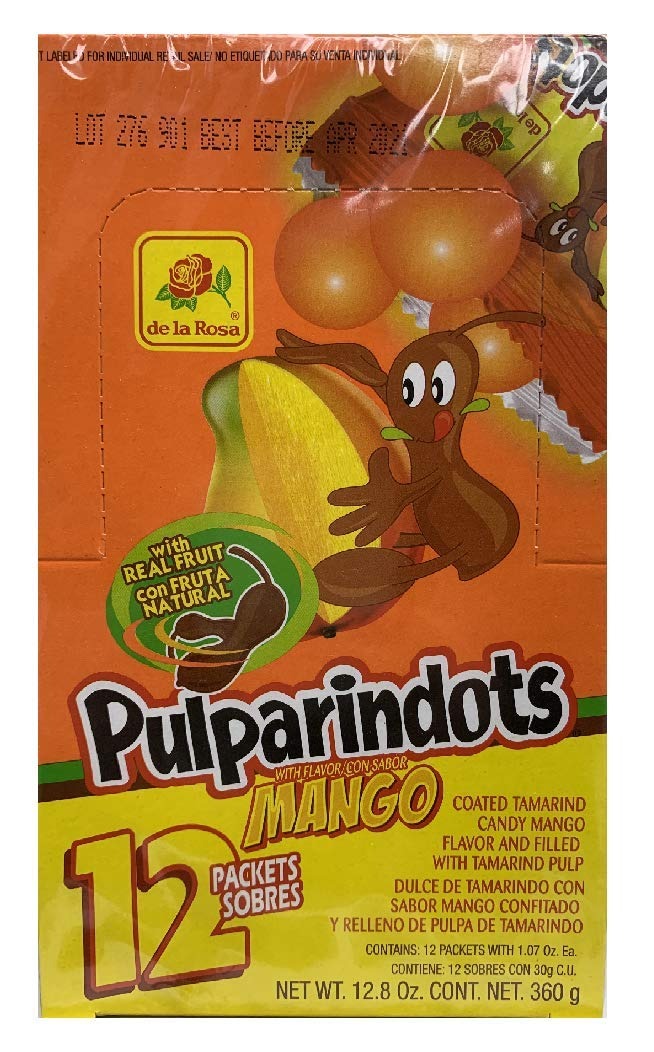
Item Name: DE LA ROSA Pulparindots Dulce de Tamarindo Sabor Mango 12 Sobres 360 gr. | Coated Tamarind Candy Mango Flavor and Filled with Tamarind Pulp 12 Packets 12.8 oz.
Bullet Point 1: DE LA ROSA Pulparindots Dulce de Tamarindo Sabor Mango 12 Sobres 360 gr.
Bullet Point 2: Coated Tamarind Candy Mango Flavor and Filled with Tamarind Pulp 12 Packets 12.8 oz.
Bullet Point 3: Product Imported from Mexico.
Product Description: DE LA ROSA Pulparindots Dulce de Tamarindo Sabor Mango 12 Sobres 360 gr. | Coated Tamarind Candy Mango Flavor and Filled with Tamarind Pulp 12 Packets 12.8 oz. | Product Imported from Mexico.
Value: 1.0
Unit: Count

Price: 8.99